Tin Sam Tsuen, Hung Shui Kiu

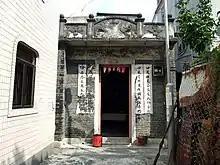
Village shrine of Tin Sam Tsuen

Tin Sum Tsuen is a recognized village under the New Territories Small House Policy. Tin Sam Tsuen is one of the villages represented within the Ha Tsuen Rural Committee. For electoral purposes, Tin Sam Tsuen is part of the Ha Tsuen constituency, which is currently represented by Tang Ka-leung.